Eirik Brandsdal

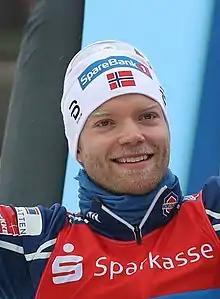
Eirik Brandsdal in Dresden, 2019

Eirik Brandsdal (born 11 November 1986) is a Norwegian former cross-country skier who began competing in 2005. His five World Cup victories came in sprint events in Otepää on 23 January 2011, in Milan on 14 January 2012, in Drammen on 7 March 2012, in Kuusamo on 29 November 2014 and in Drammen on 8 March 2017. He retired after the 2019–20 season, which he announced on 24 March 2020.